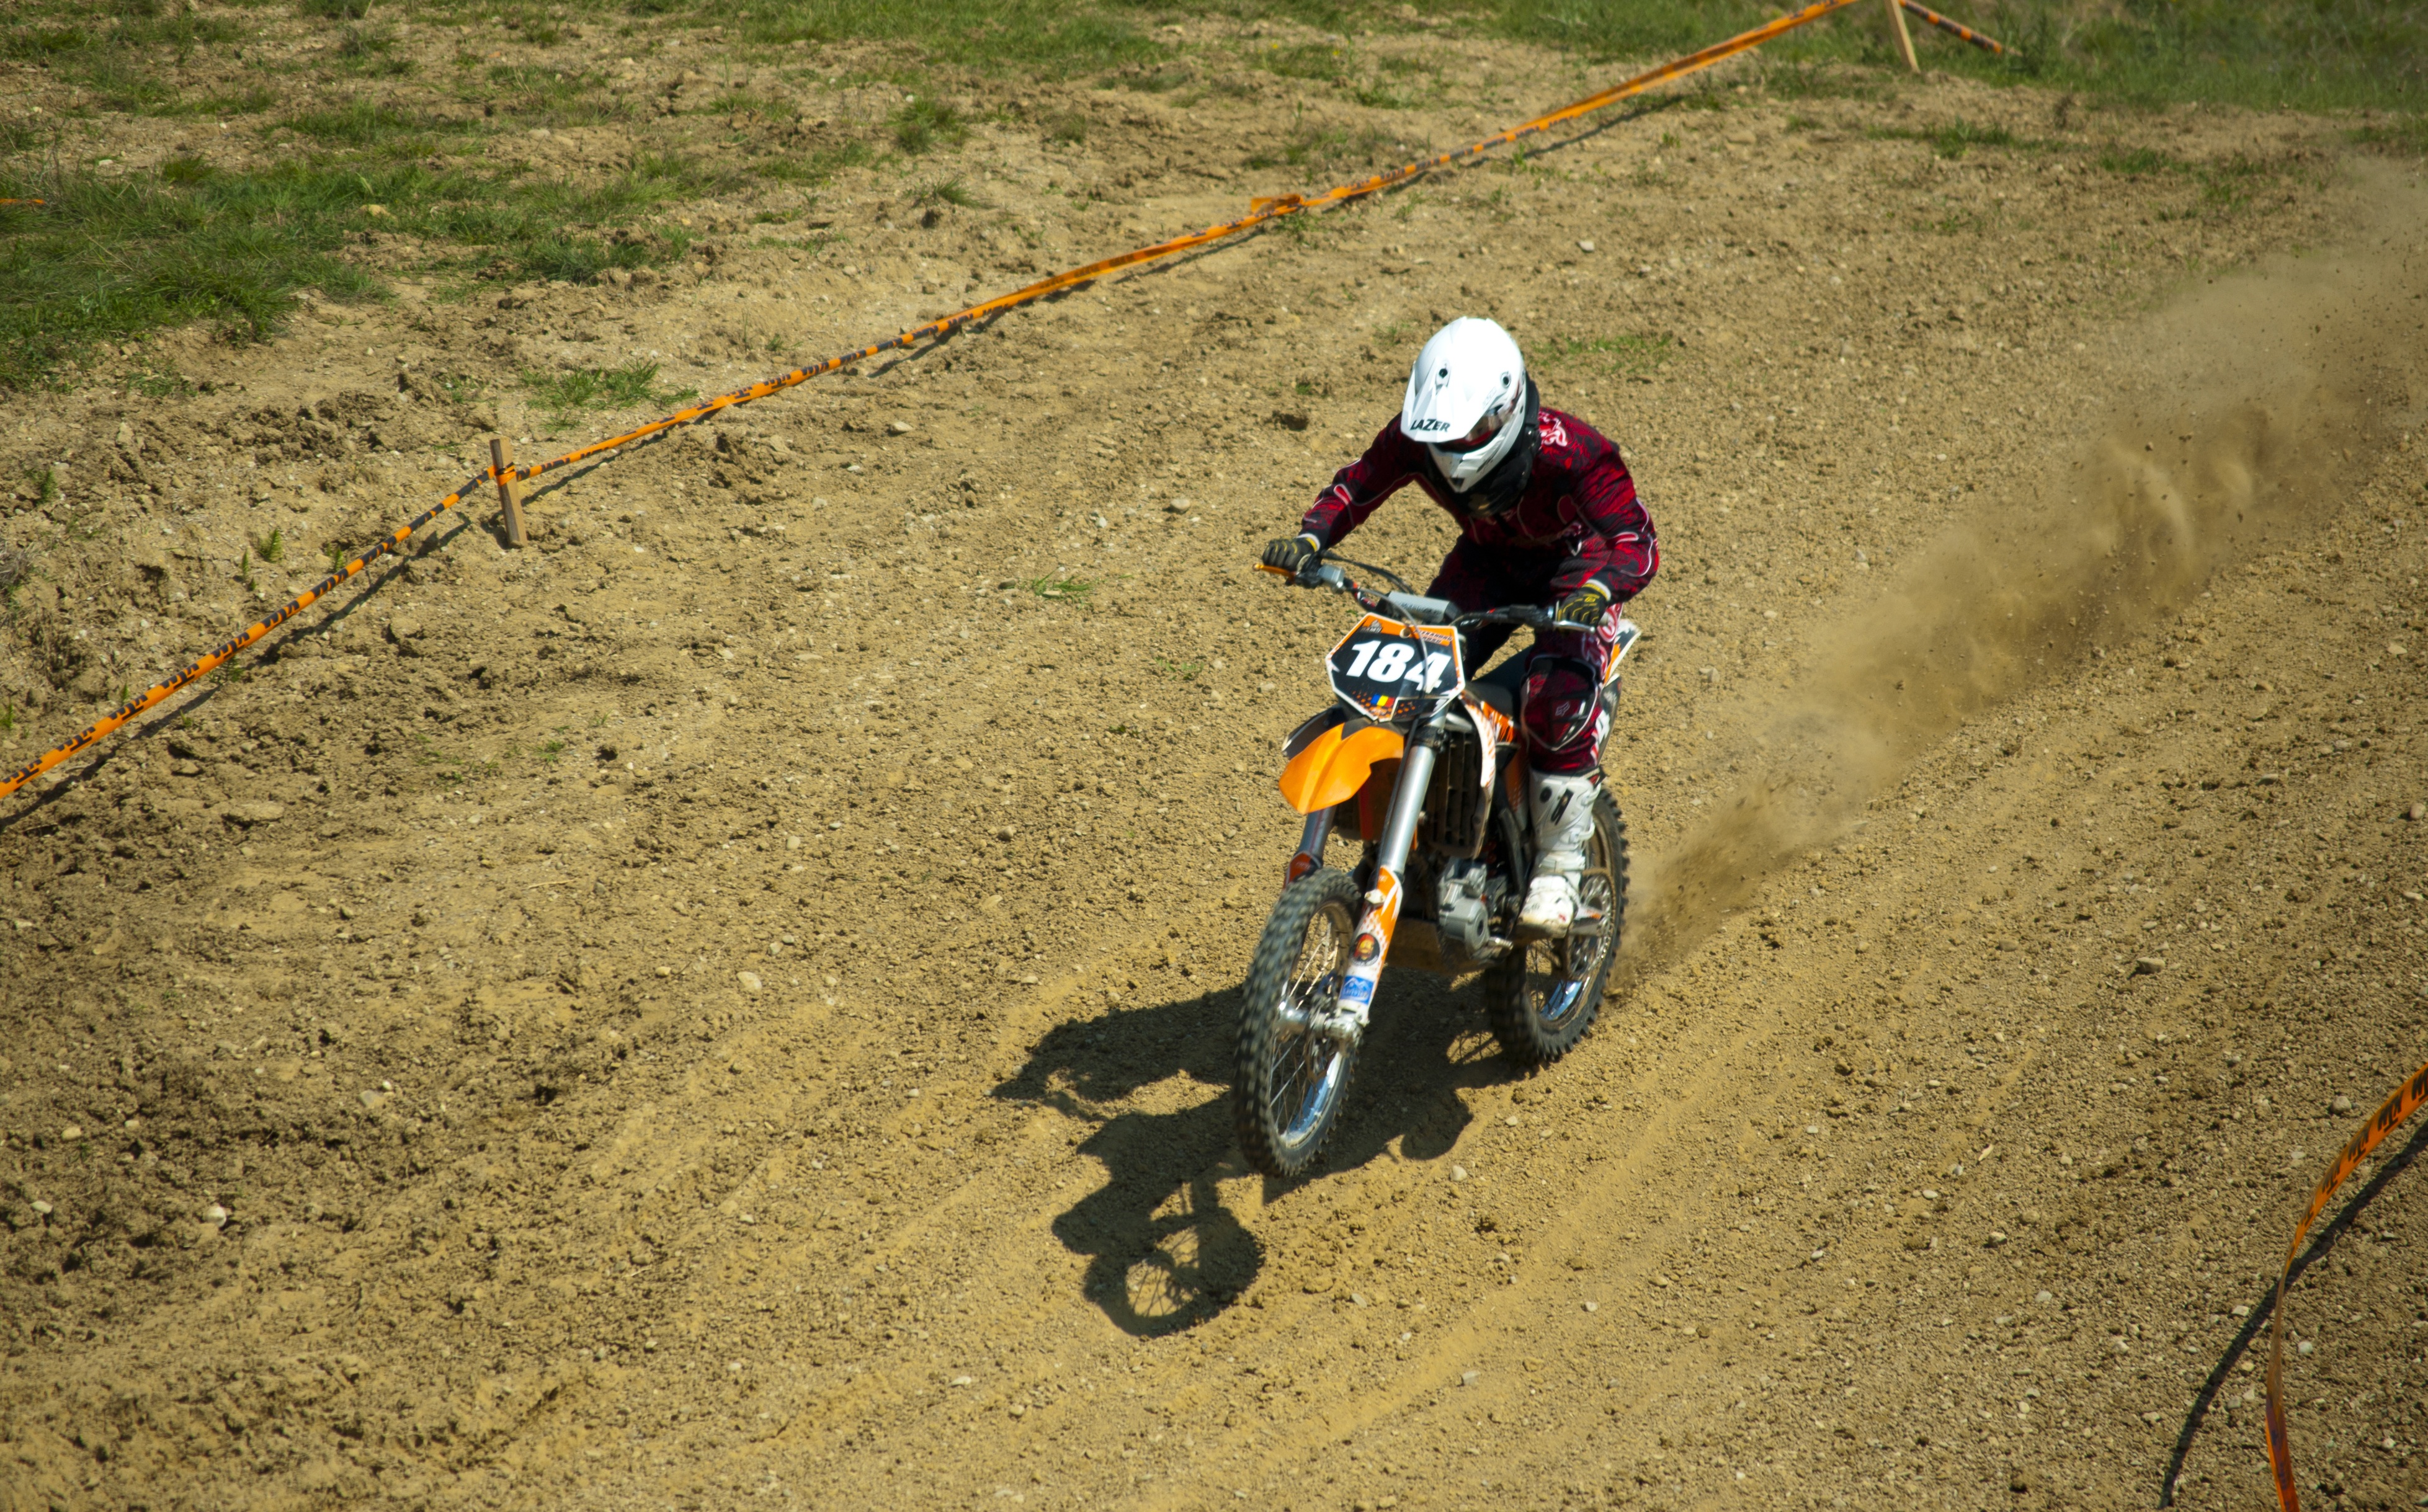
road, sport, wheel, bicycle, bike, rider, transportation, sign, vehicle, symbol, motorcycle, dirt, motocross, action, soil, cross, extreme, extreme sport, motorbike, speed, cycle, emblem, race, competition, power, design, sports, helmet, racing, motor, icon, rally, motorsport, enduro, motorcycle racing, cycle sport, bicycle racing, downhill mountain biking, off roading, endurocross